Gourdon station

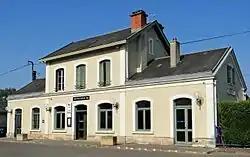
Gourdon station

Gourdon is a railway station in Gourdon, Occitanie, France. The station is on the Orléans–Montauban railway line. The station is served by Corail Lunéa (night train), Téoz (Intercity) and TER (local) services operated by SNCF.